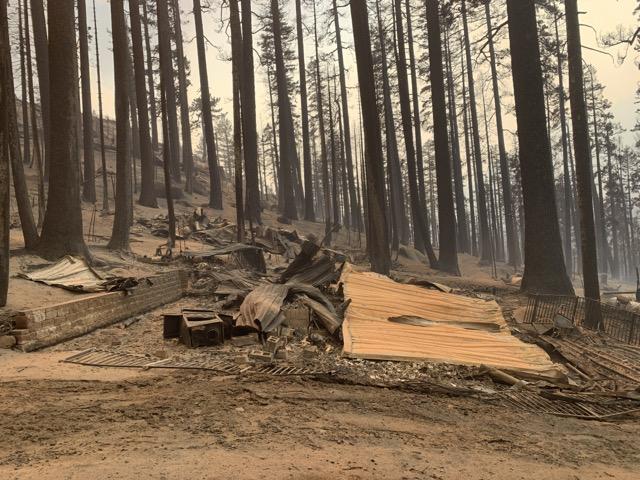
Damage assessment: destroyed